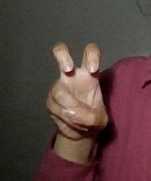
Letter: toot